Military camouflage

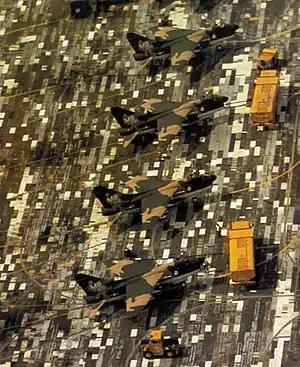
A-7D Corsairs in a disruptive pattern, countershaded with white, on a disruptively painted surface, Thailand, 1972.

Military camouflage is part of the art of military deception. The main objective of military camouflage is to deceive the enemy as to the presence, position and intentions of military formations. Camouflage techniques include concealment, disguise, and dummies, applied to troops, vehicles, and positions.